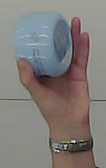
Product: nivea_baby